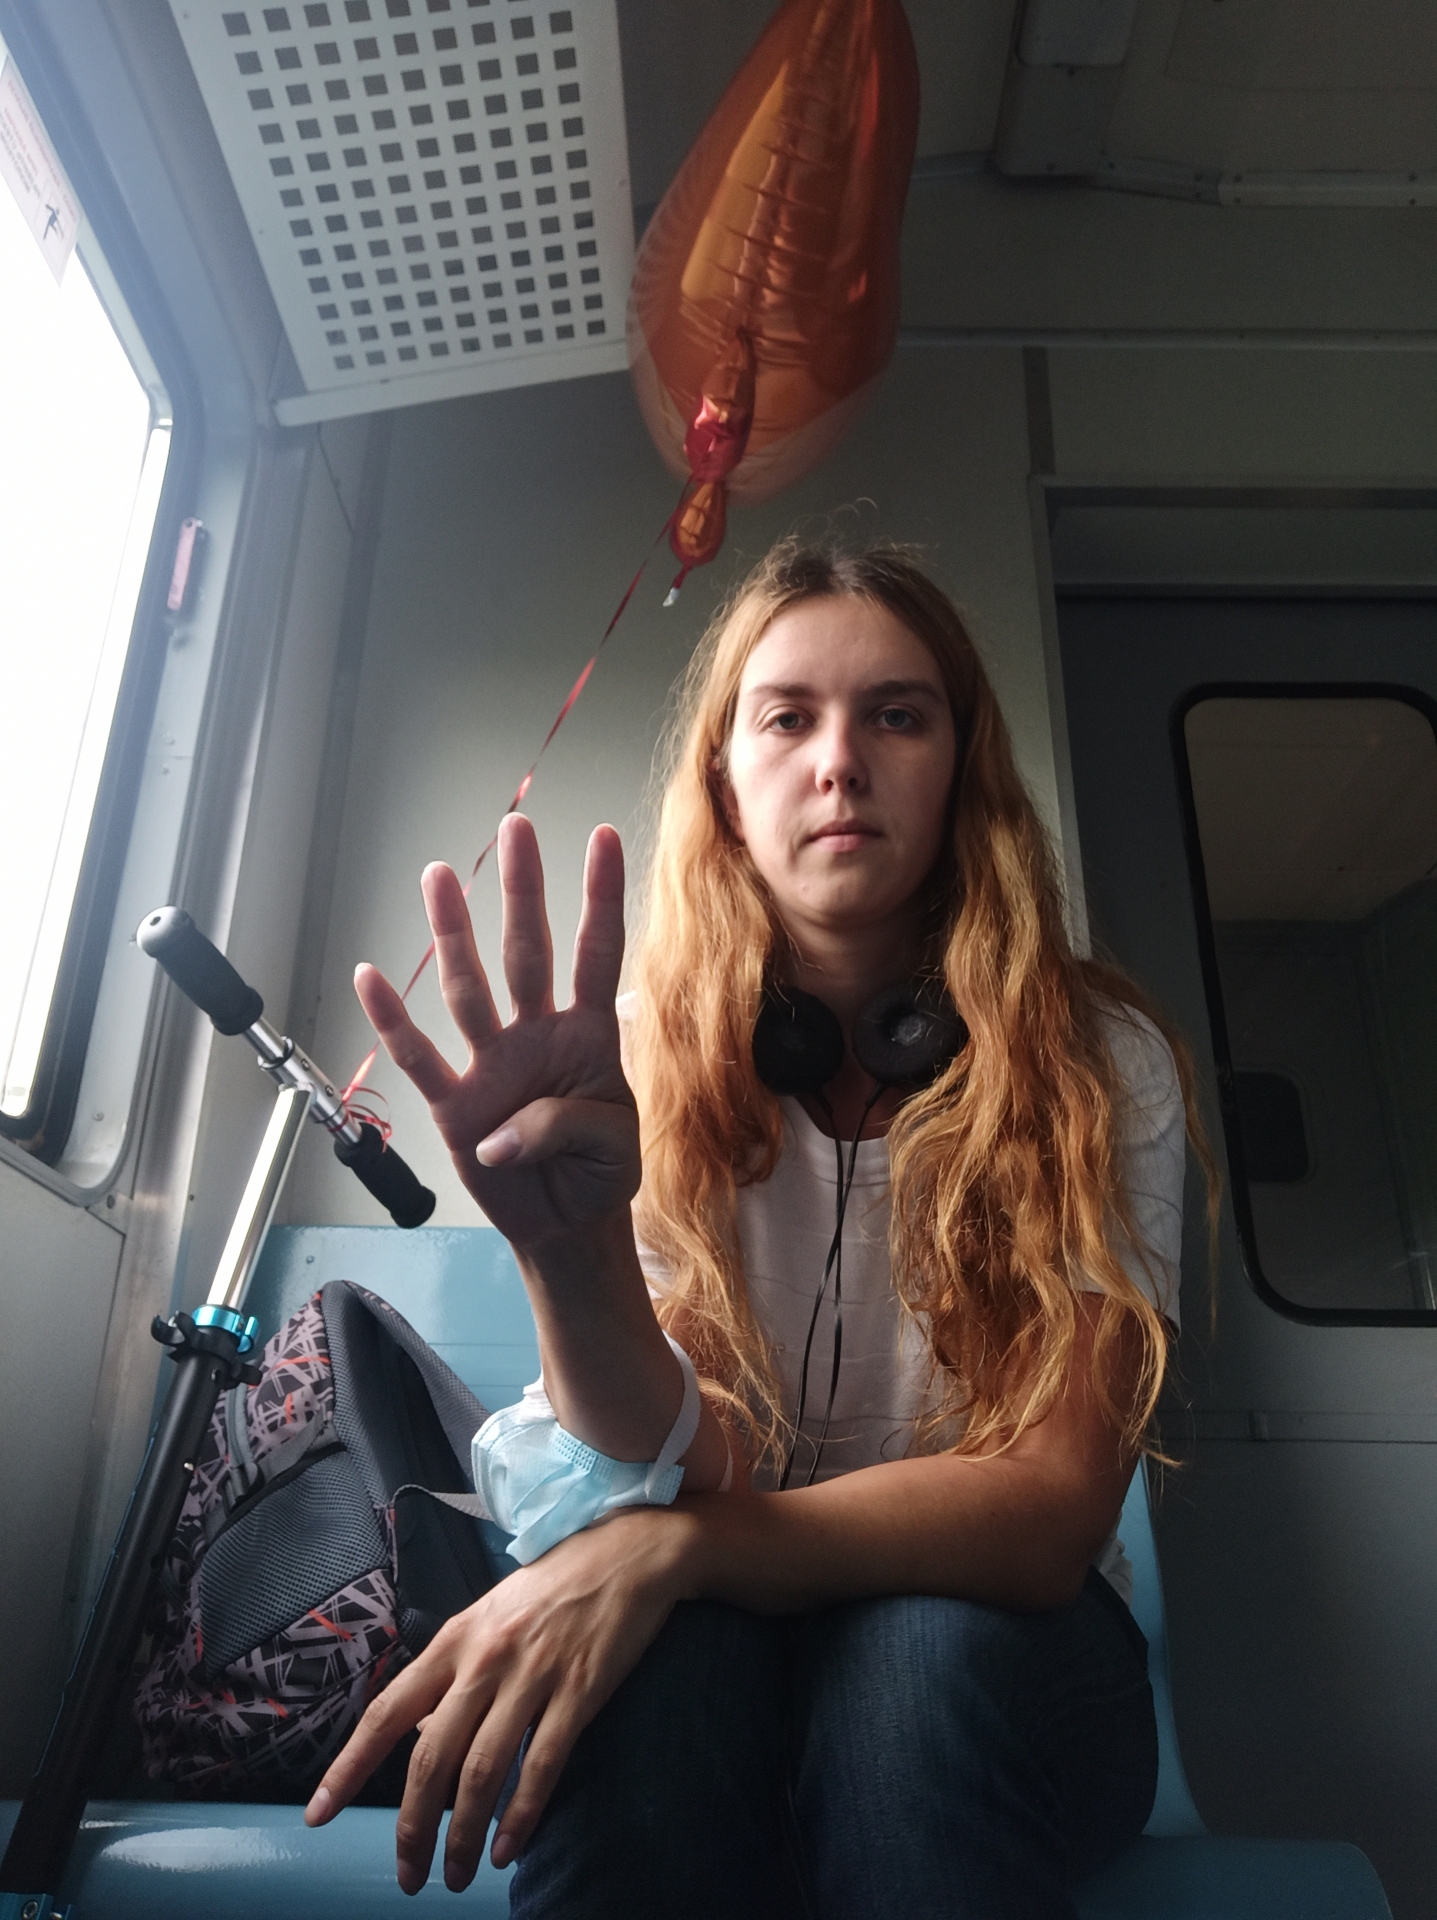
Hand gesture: four